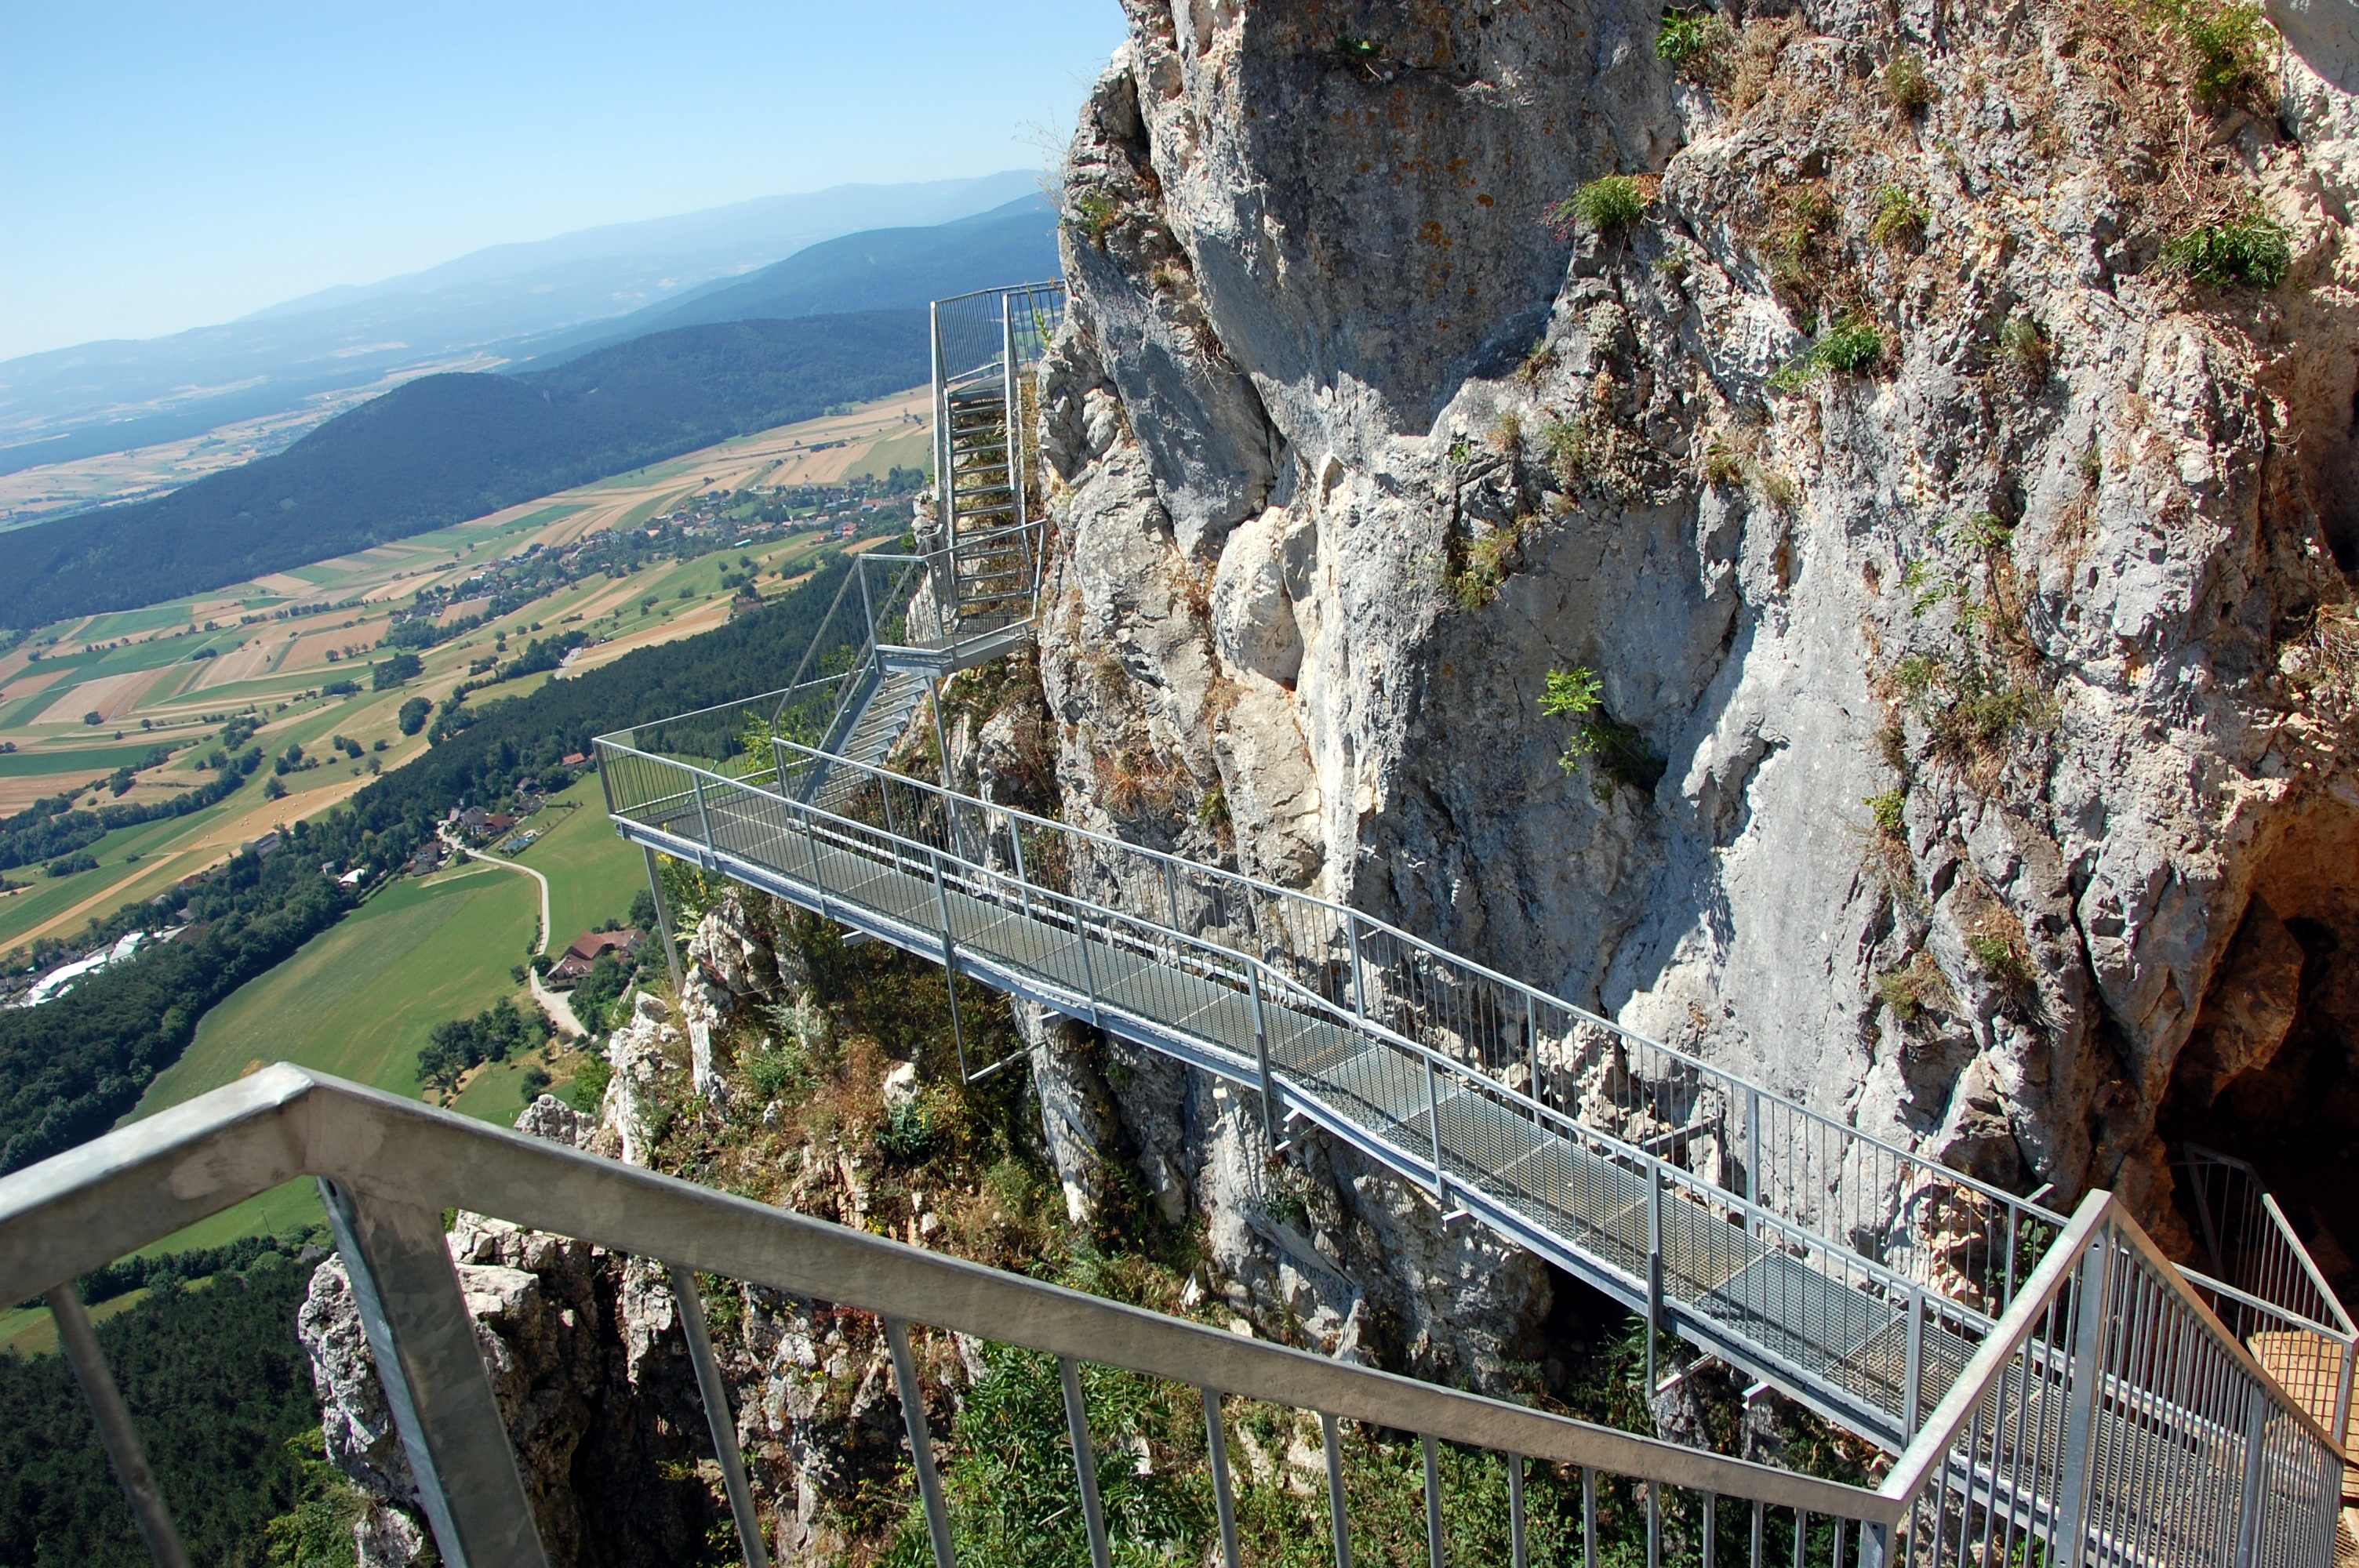
outdoor, rock, mountain, adventure, wall, mountain range, stone, cliff, high, tourism, terrain, aerial photography, outdoor recreation